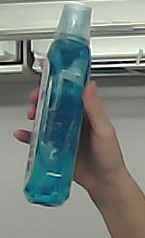
Product: sensodyne_mouthwash